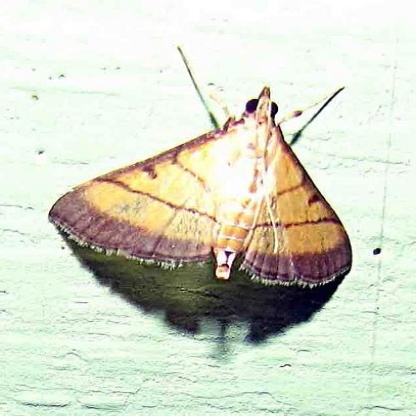
Nhãn: Sâu cuốn lá nhỏ ( Rice leaf folder)